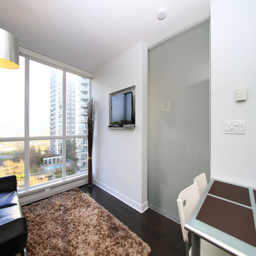
glass sliding door for the bedroom